Benedetta Pilato

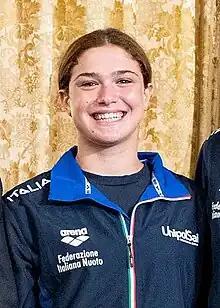
Pilato in 2019

Benedetta Pilato (born 28 January 2005) is an Italian swimmer. She is the world record holder in the long course 50 metre breaststroke. She is the European champion in the 50 metre breaststroke in 2021 and the 100 metre breaststroke in 2022 as well as the silver medalist in the 50 metre breaststroke in 2022. In 2021, she won a silver medal in the 50 metre breaststroke at the 2021 World Short Course Championships. She is the world champion in the 100 metre breaststroke and the silver medal in the 50 metre breaststroke at the 2022 World Aquatics Championships.